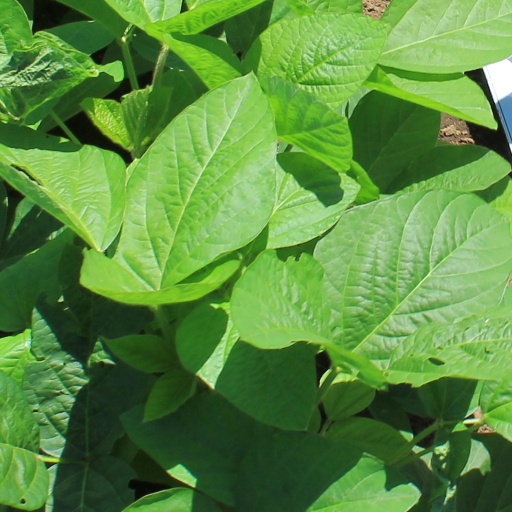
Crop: soybean